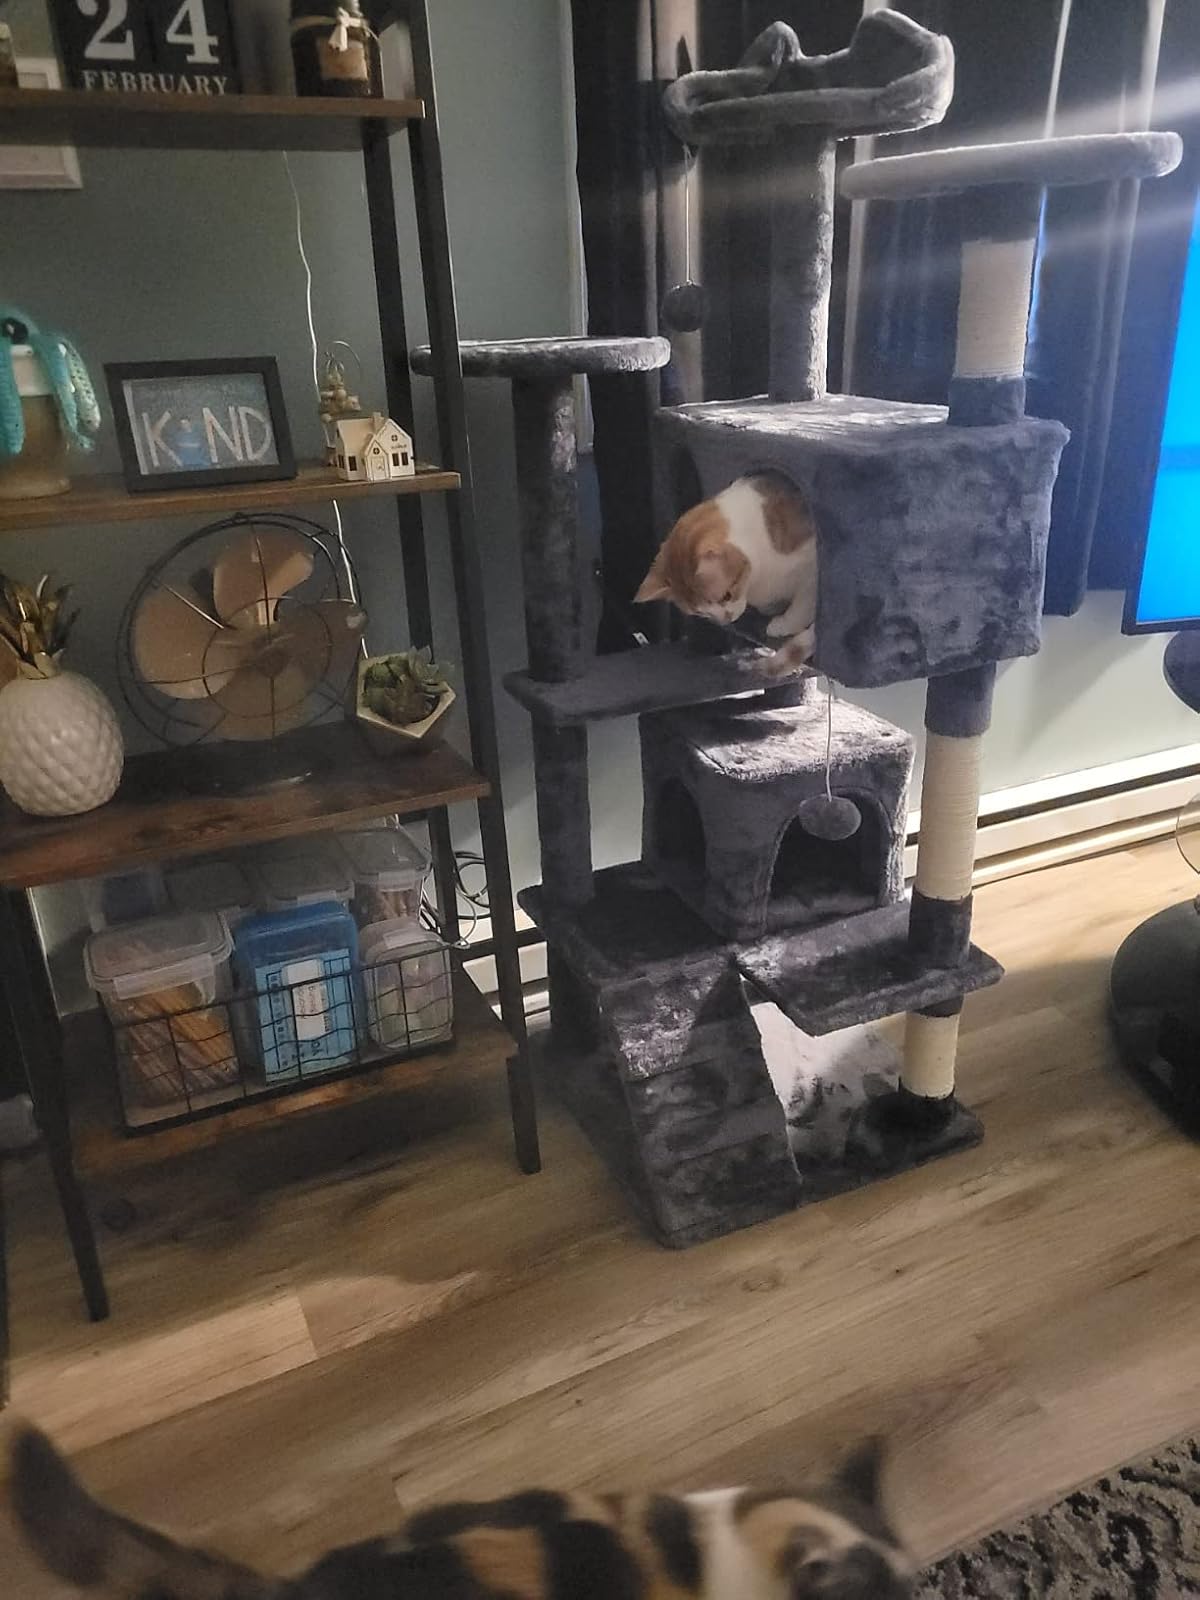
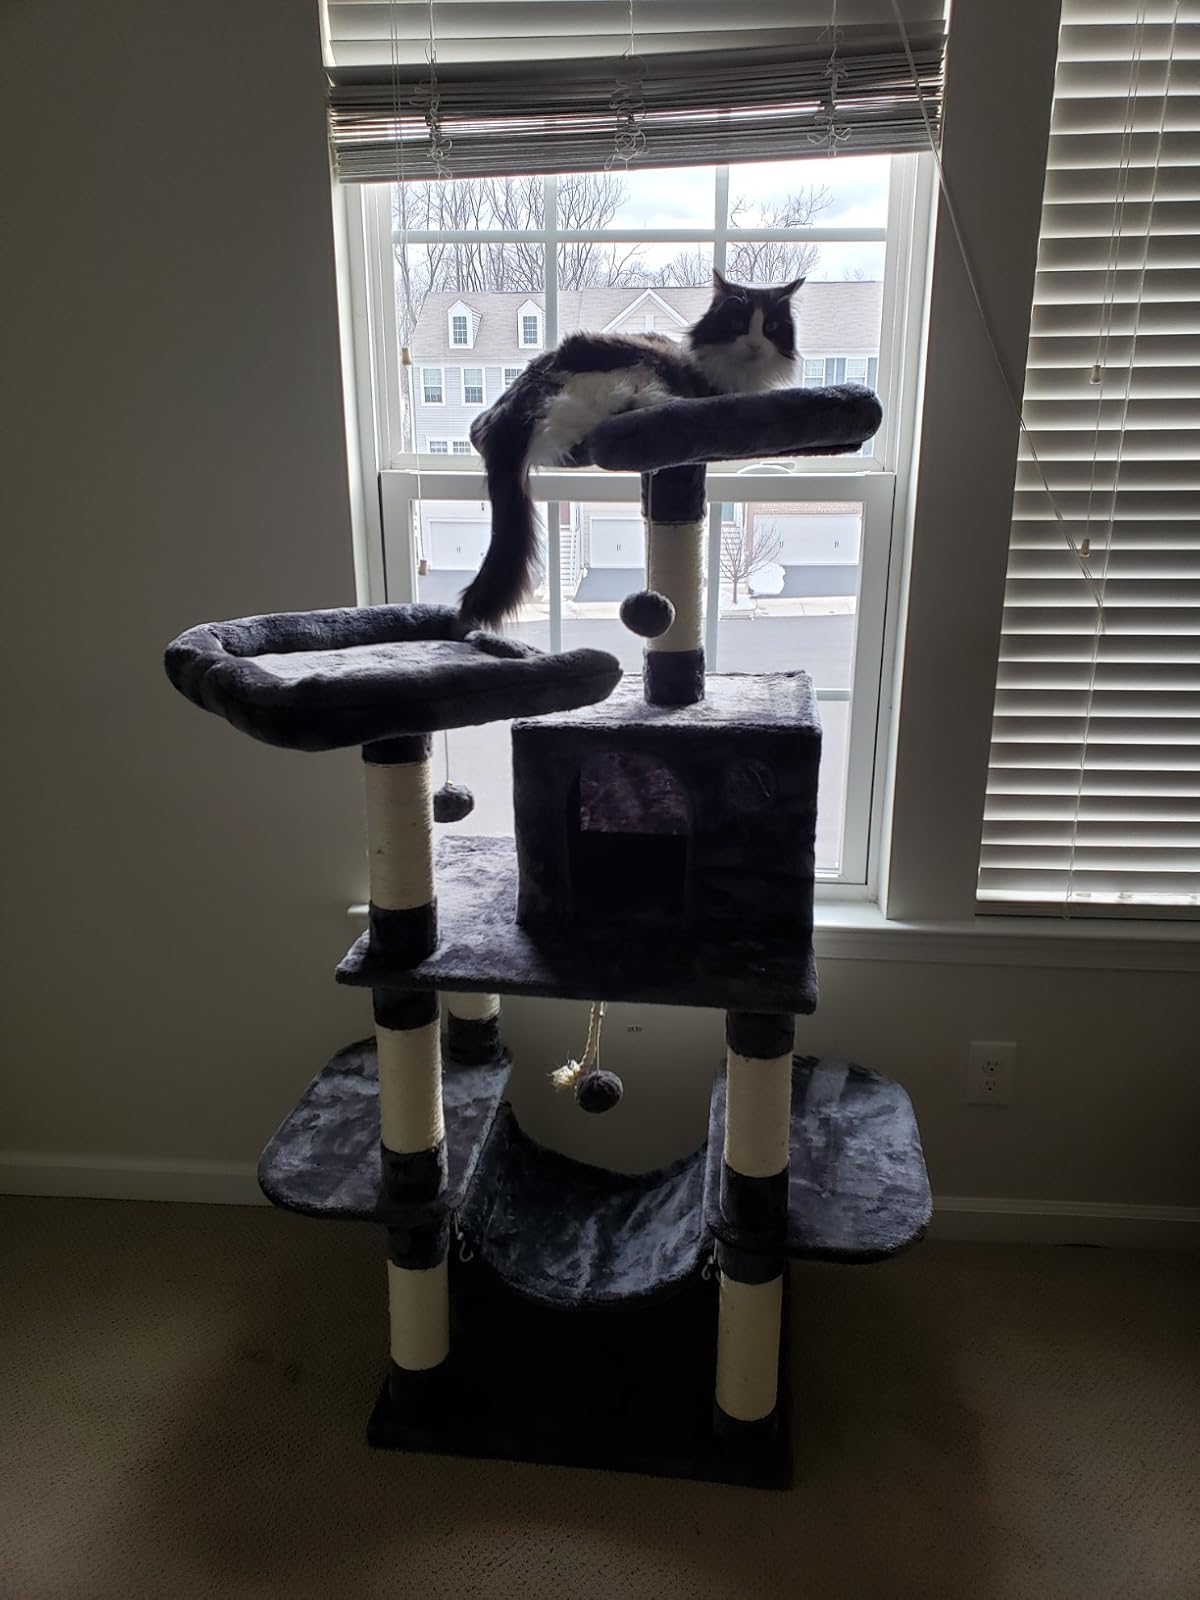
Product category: items_cat tree
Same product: no